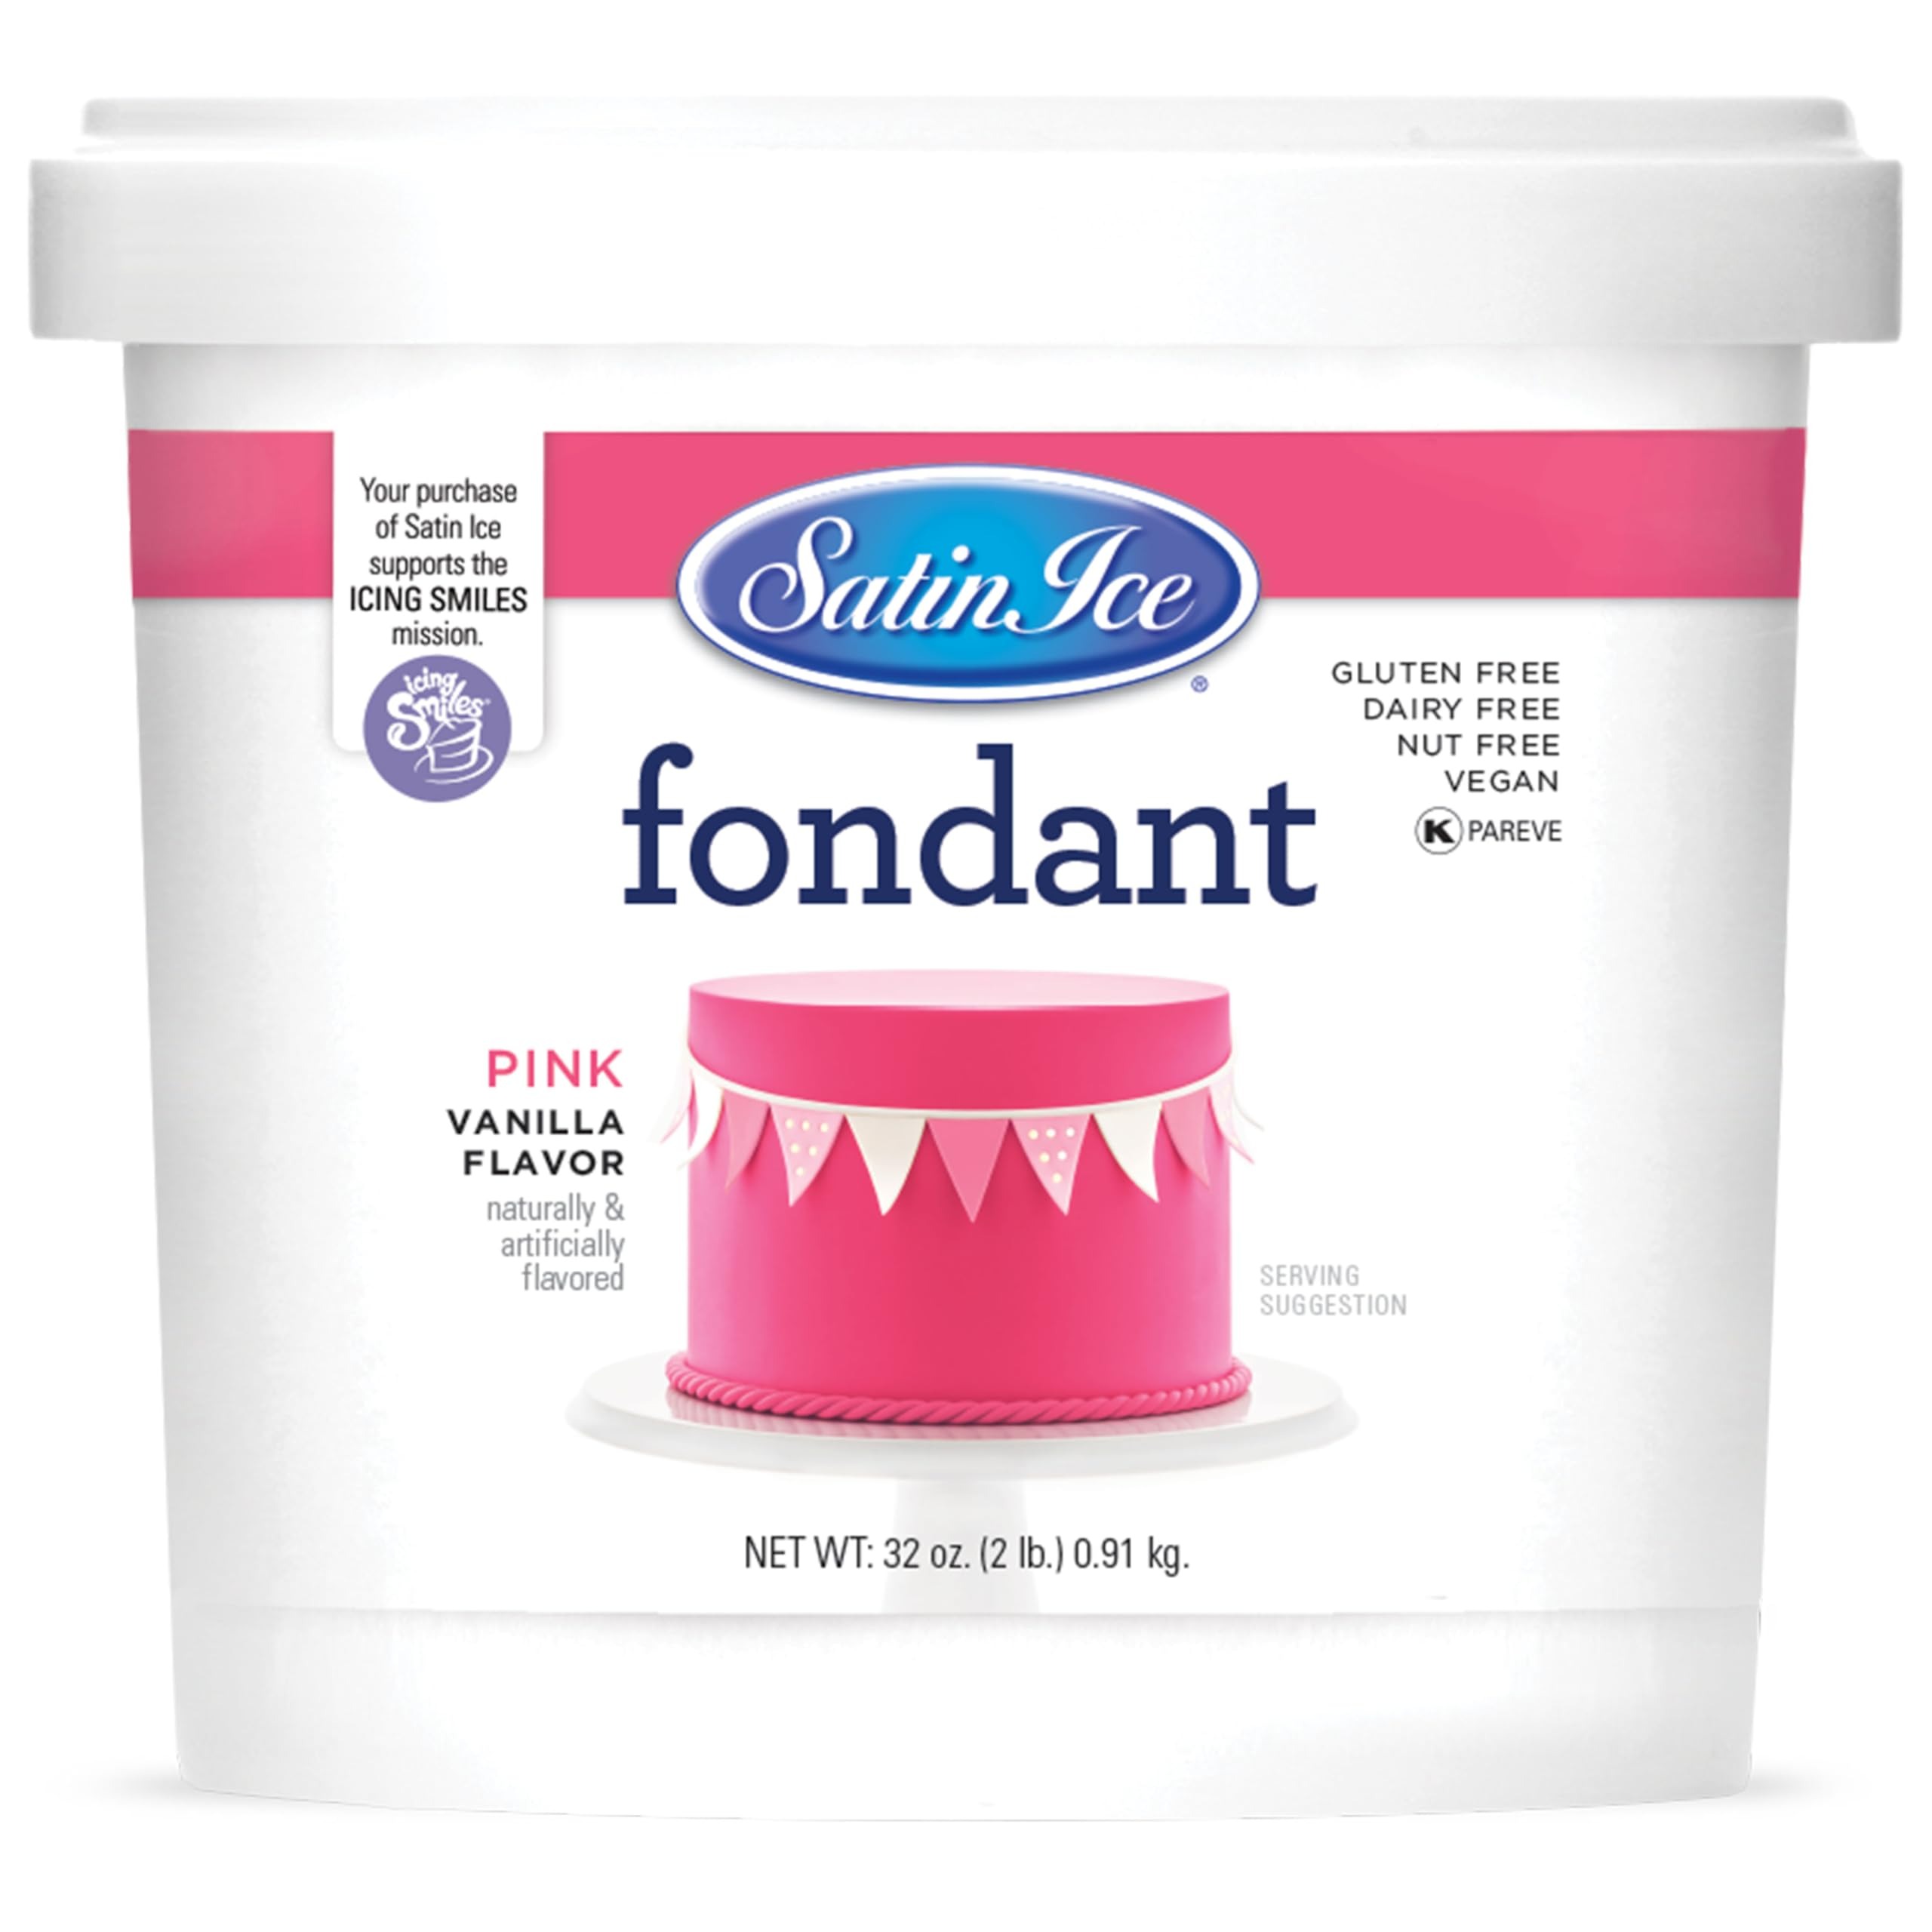
Item Name: Satin Ice Fondant for Cake Decorating, Pink (2 Pound)
Bullet Point 1: EXCELLENT TASTE: Enhanced with premium vanilla & chocolate flavors that complements various cake flavors without overpowering. Satin Ice is the #1 fondant for cake decorators and artists world-wide; This is the fondant to use when a cake needs to look and taste just right
Bullet Point 2: PROFESSIONAL QUALITY & WORKABILITY: Rolls thin and delivers a smooth, flawless finish every time, making it the choice for cake decorators and bakers. Exceptional workability makes Satin Ice fondant easy for anyone to use to make incredible cakes for any occasion.
Bullet Point 3: ALLERGEN FREE & KOSHER PAREVE: Satin Ice Fondant is Dairy Free, Gluten free, Nut Free, Soy Free, Certified Kosher, Halal and Vegan Friendly to accommodate dietary restrictions.
Bullet Point 4: DESIGNED FOR COVERING & DECORATING: Use Satin Ice Fondant to cover desserts, mold it into unique toppers, or cut out different shapes to decorate festive cakes, cupcakes, cookies, and so much more!
Bullet Point 5: VIBRANT & CUSTOMIZABLE COLORS: Available in a range of colors and easy to mix for creating custom shades.
Product Description: THE #1 CHOICE OF CAKE ARTISTS AROUND THE WORLD Satin Ice is a premium quality fondant for creating a smooth, elegant finish for wedding, birthday, novelty, and special-occasion cakes. Additionally, it is used as a modeling paste to create decorative borders, flowers, figurines, drapes & bows. Blow your friends and clients away with unbelievable designs and artwork for those special occasions. Satin Ice is the choice of professional worldwide, yet easy enough to use for the home baker. Satin Ice has established itself as an industry leader, not only for its premium quality and workability, but also for its great texture, taste, and assortment of colors! We pride ourselves in working closely with professional cake artists to develop a deep understanding of the craft and create a product that satisfies the demands of the best cake decorators, hobbyists, and beginners. Satin Ice is the professional’s choice for premium quality and creativity and offers many favored attributes like gluten free, dairy free, nut free, and Kosher Pareve. HANDLING PROCEDURES Crumb coat cake with a thin, smooth layer of buttercream. Refrigerate or set aside. Keep hands, tools, and work surface completely dry. Moving quickly, knead fondant in small quantities and combine for final knead. Immediately roll to 1/8 inch (3mm) on a non-stick surface (e.g. baking mat). Use a thin dusting of cornstarch or confectioners’ sugar if desired. Drape over cake and adhere. Trim excess and decorate as desired. STORAGE Unused fondant should be resealed quickly and wrapped airtight. Trimmings stored separately. Store at ambient temperature, away from direct light. Chocolate Fondant should be refrigerated after opening.
Value: 32.0
Unit: Ounce

Price: 27.68